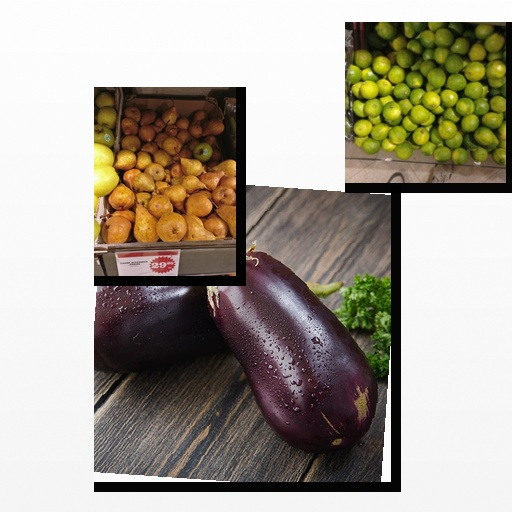
Food items: eggplant, lime, pear